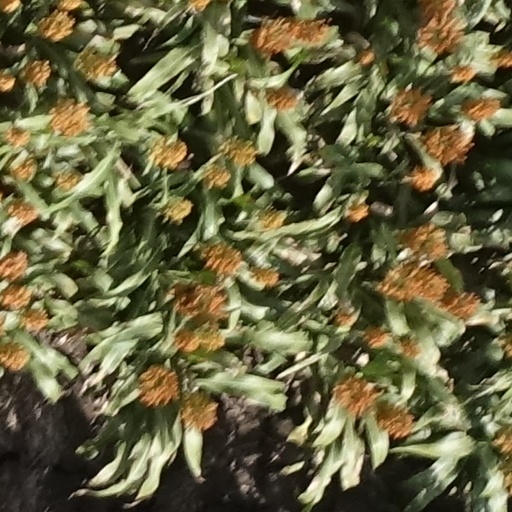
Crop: sorghum